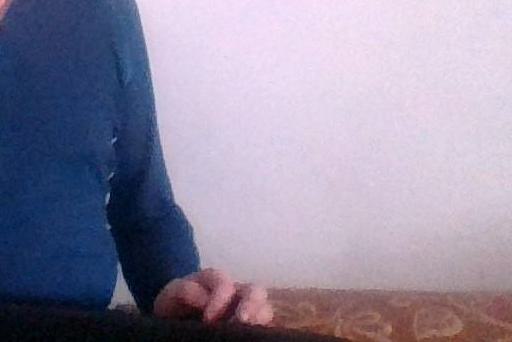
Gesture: no_gesture